Charlie Chan

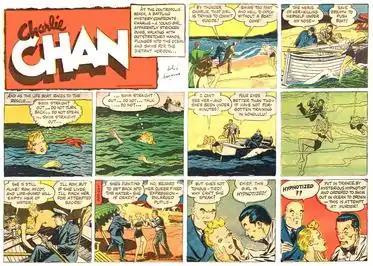
Alfred Andriola's "Charlie Chan" (6 June 1940)

A "Charlie Chan" comic strip, drawn by Alfred Andriola, was distributed by the McNaught Syndicate beginning October 24, 1938. Andriola was chosen by Biggers to draw the character. Following the Japanese attack on Pearl Harbor, the strip was dropped; the last strip ran on May 30, 1942. In 2019, The Library of American Comics reprinted one year of the strip (1938) in their "LoAC Essentials" line of books.